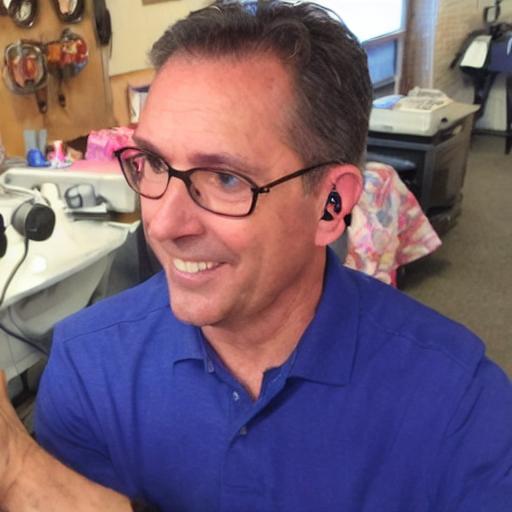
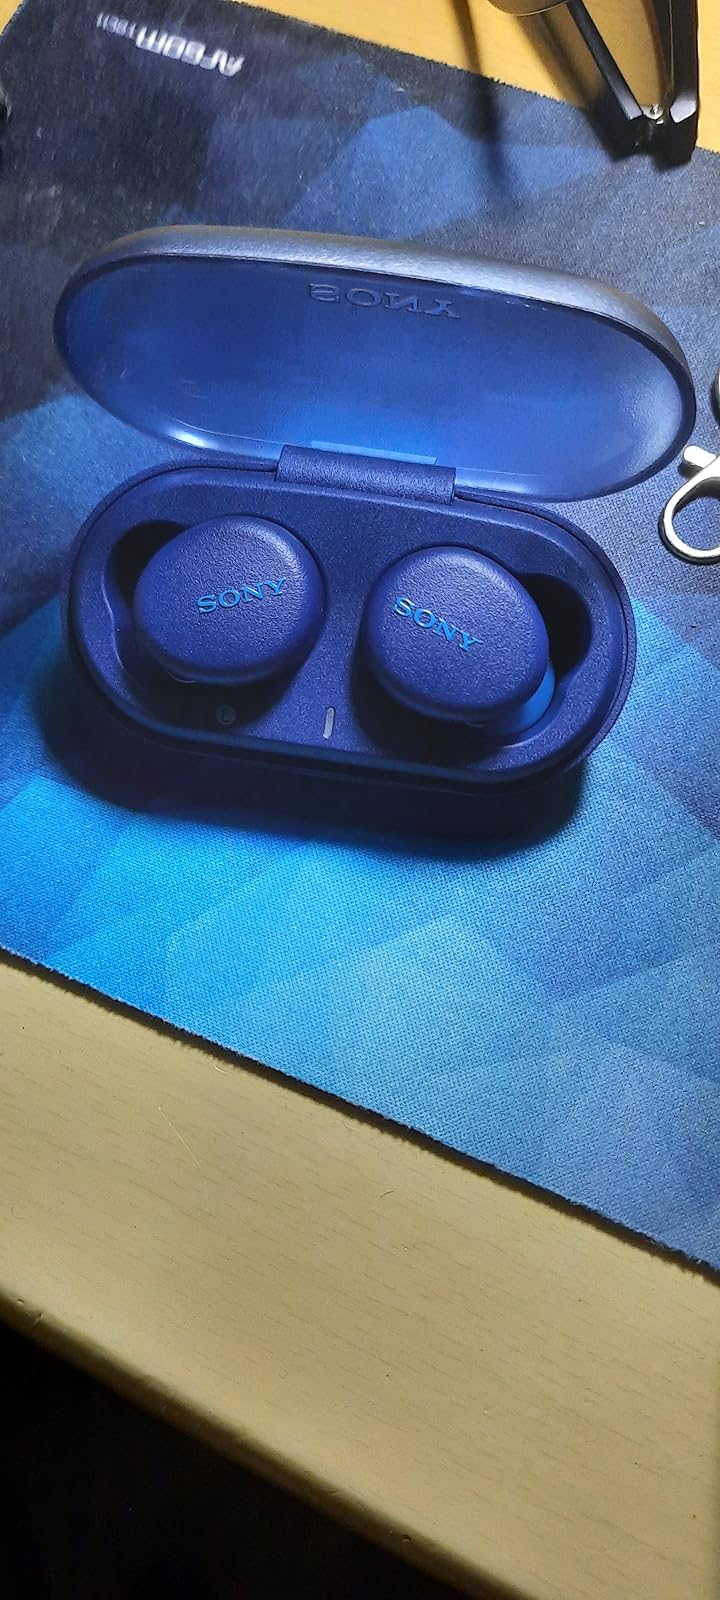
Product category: earbuds
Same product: no